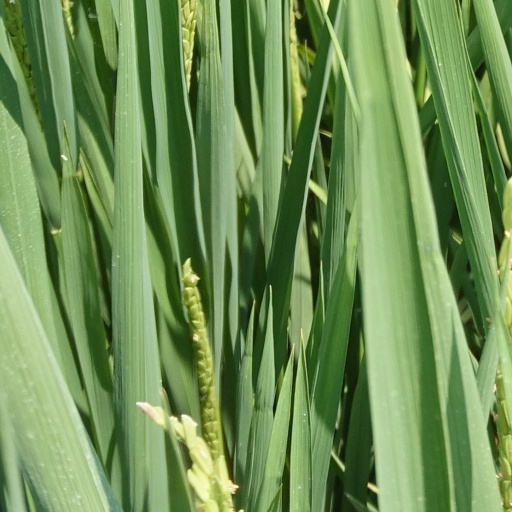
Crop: rice